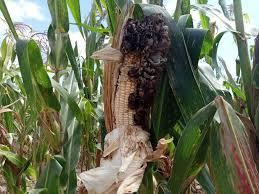
Tunaona yakwamba mahindi yako shambani na tunaona moja wapo ya mahindi imeathirika kutokana na magonjwa mbalimbali ambazo zinaathiri mimea. Kwa hivyo tiunapaswa kuzuia kabla haijafika katika hali hii.